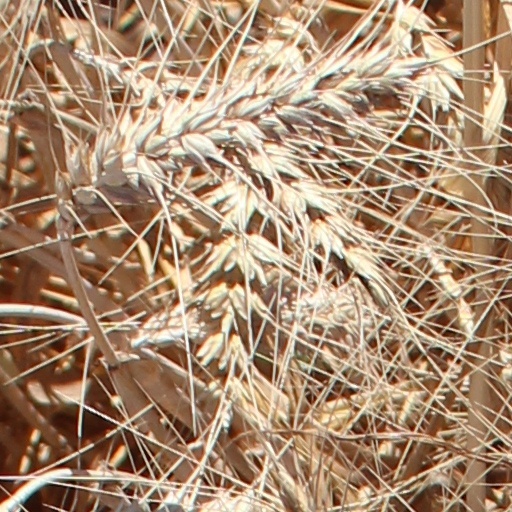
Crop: wheat